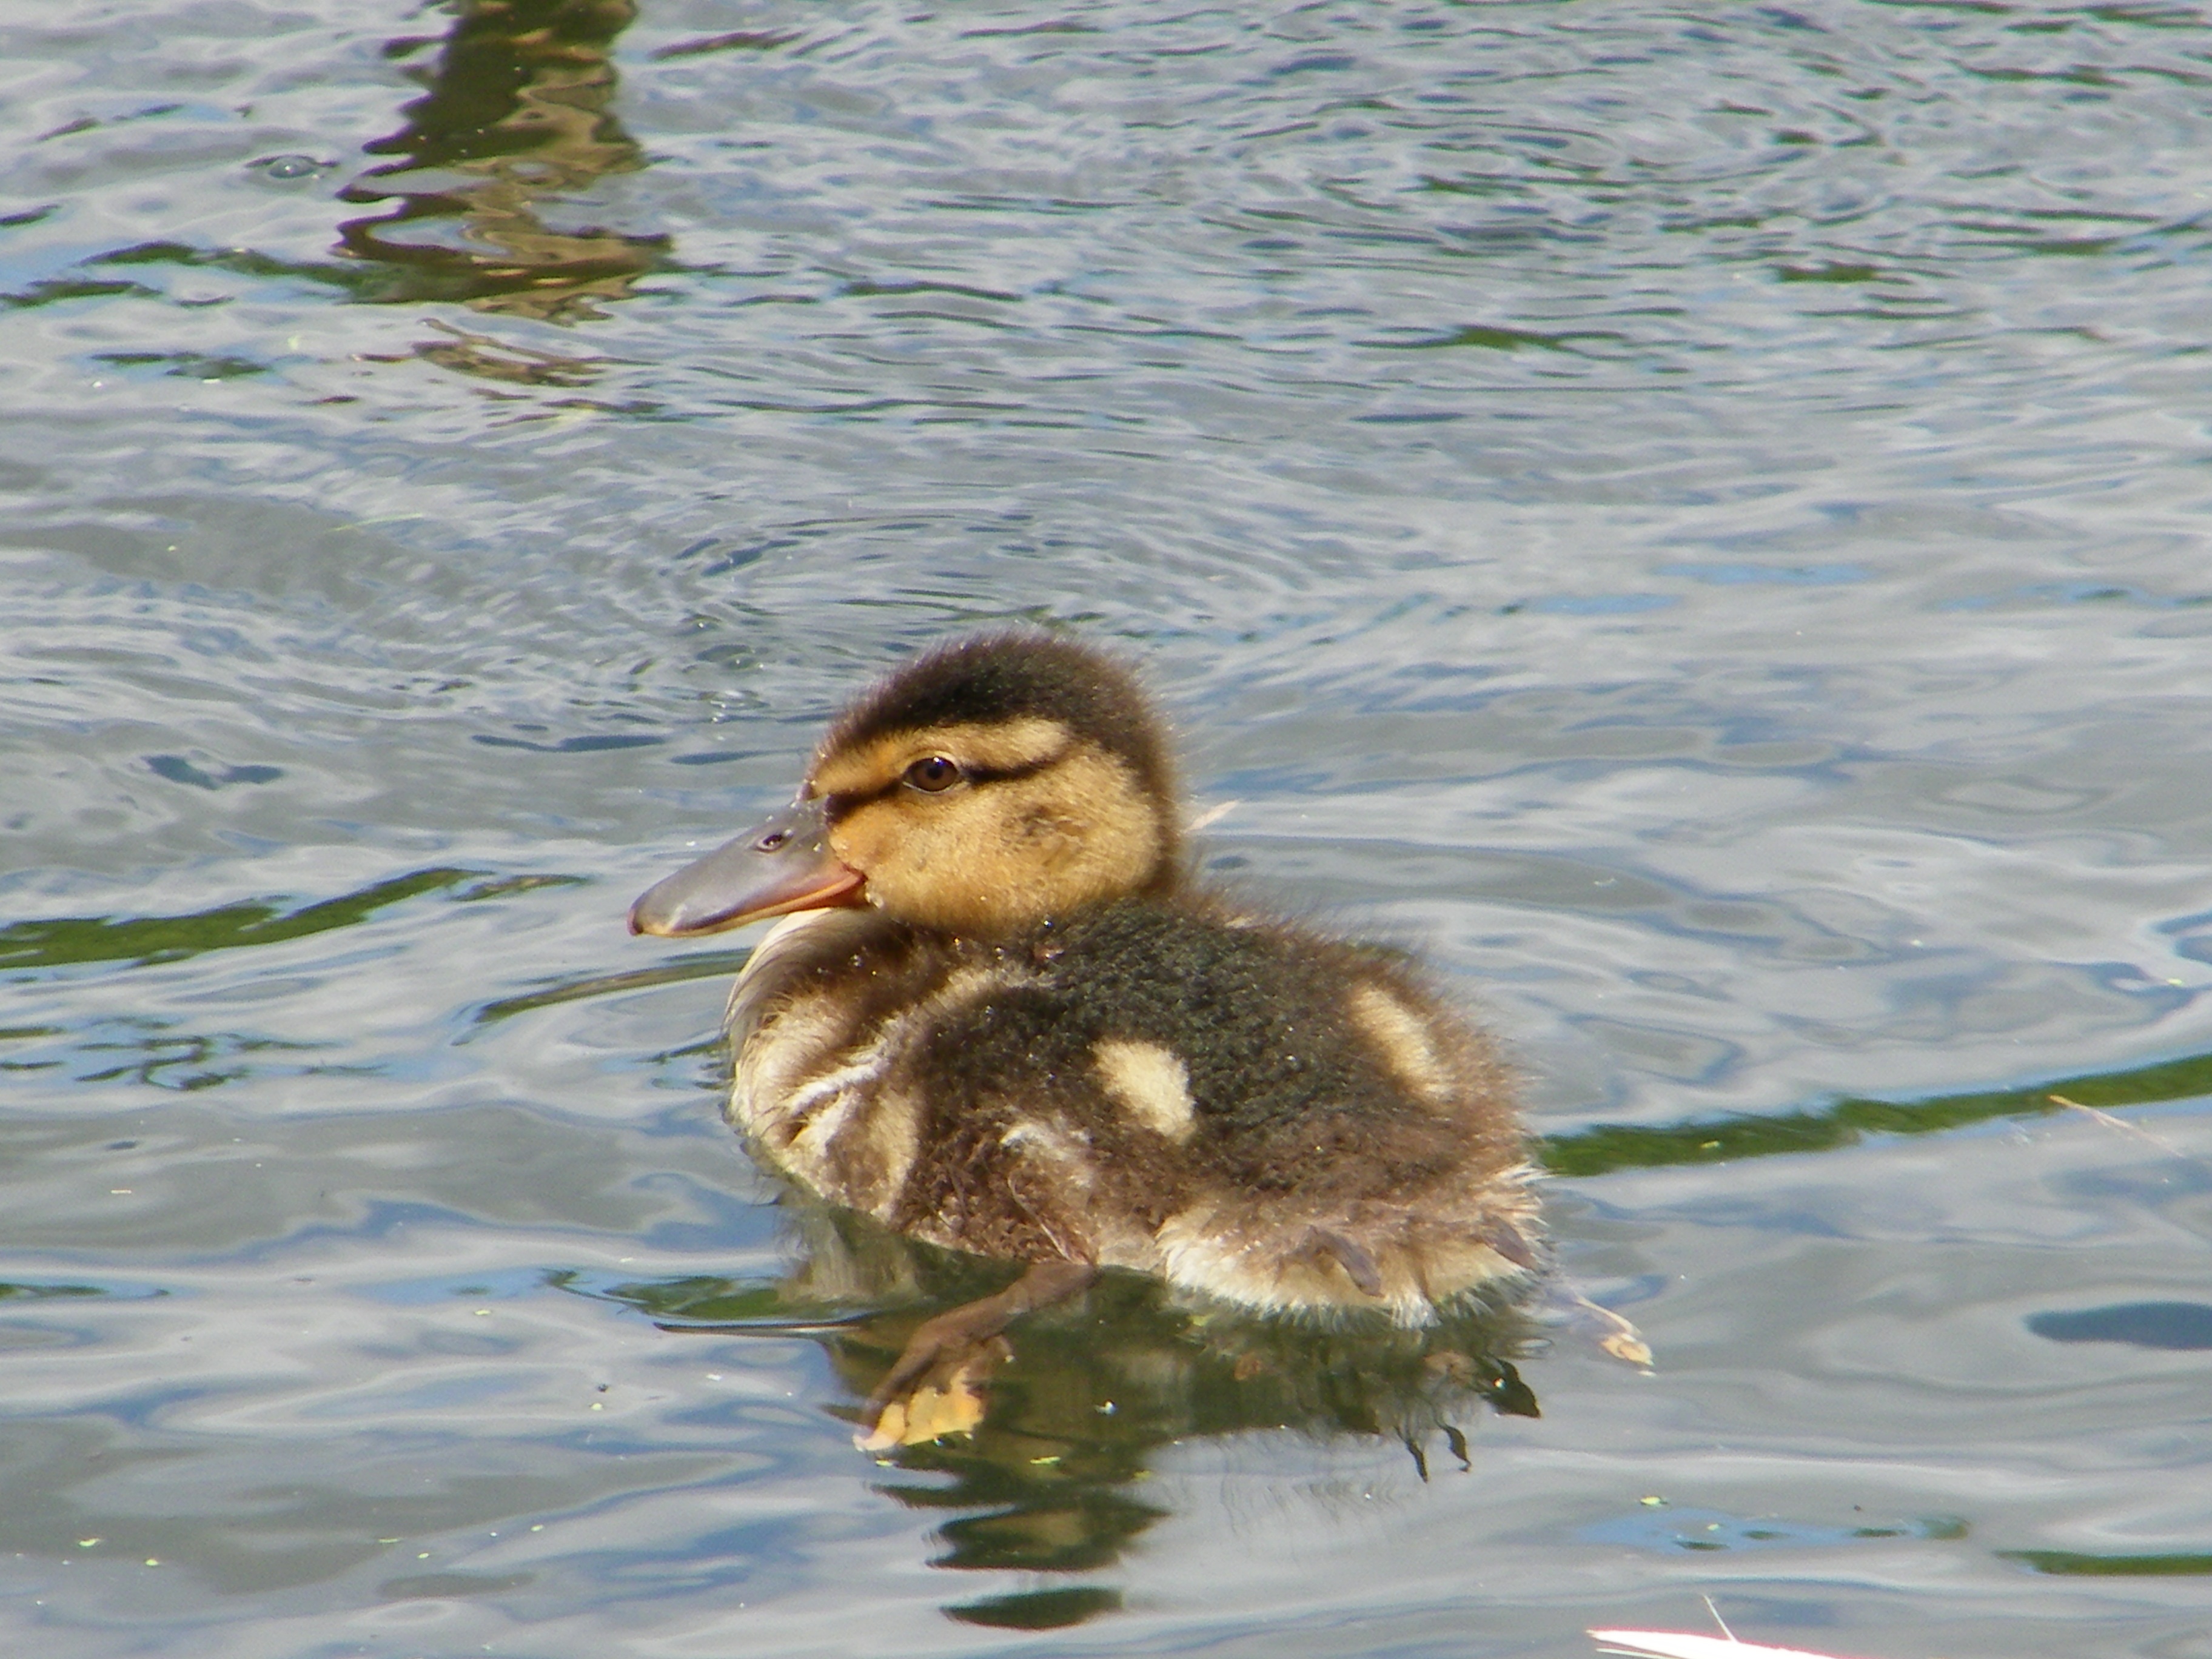
water, bird, pond, wildlife, beak, fauna, duck, duckling, vertebrate, waterfowl, water bird, mallard, mergus, ducks geese and swans, seaduck